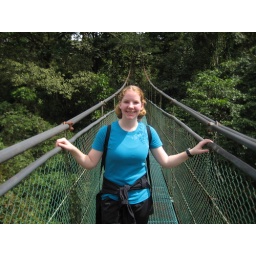
a bridge over a river in the tropical rainforest near Sarapiqui